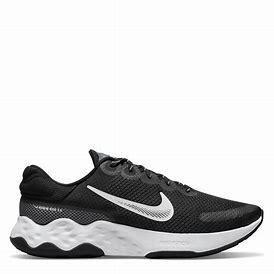
Brand: Nike
Model: Renew Ride 3